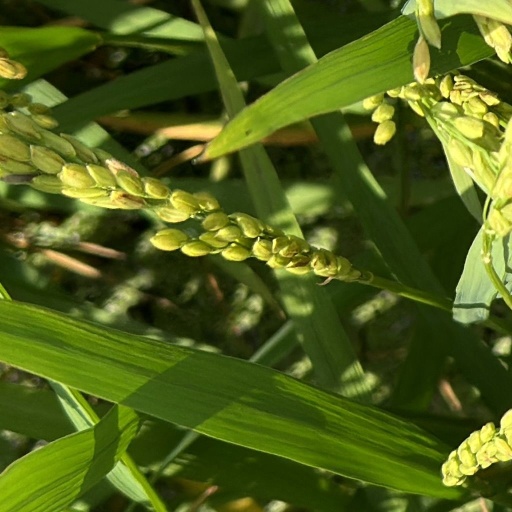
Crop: rice